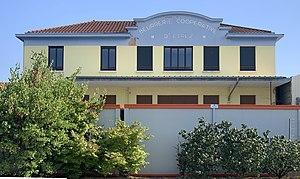
Laiterie coopérative d'Étrez, Bresse-Vallons.
Crème et beurre de Bresse sont un beurre français et une crème de la région naturelle et historique de la Bresse bénéficiant d'une AOC depuis le 26 janvier 2012. En 2014, la crème et le beurre de Bresse deviennent une appellation d'origine protégée.
Étrez est une ancienne commune française, située dans le département de l'Ain en région Auvergne-Rhône-Alpes. Ce village dynamique est en pleine expansion démographique avec une population qui a doublé en 30 ans. Elle possède un tissu associatif très riche avec 17 associations.